Tail rotor

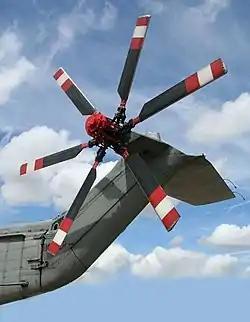
Traditional tail rotor of an Sikorsky S-61

The tail rotor is a smaller rotor mounted vertically or near-vertically at the tail of a traditional single-rotor helicopter, where it rotates to generate a propeller-like horizontal thrust in the same direction as the main rotor's rotation. The tail rotor's position and distance from the helicopter's center of mass allow it to develop enough thrust leverage to counter the reactional torque exerted on the fuselage by the spinning of the main rotor. Without the tail rotor or other anti-torque mechanisms (e.g. NOTAR), the helicopter would be constantly spinning in the opposite direction of the main rotor when flying.